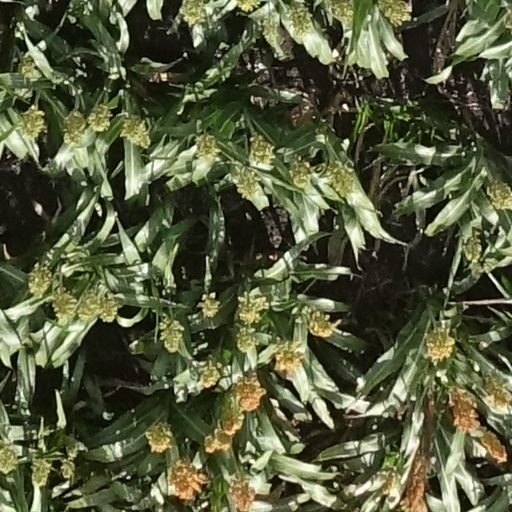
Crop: sorghum